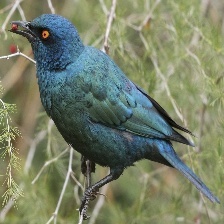
Species: CAPE GLOSSY STARLING
Scientific name: LAMPROTORNIS NITENS